Molly Brant

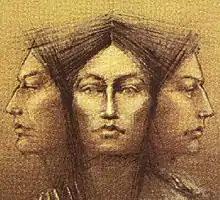
"The Three Faces of Molly Brant" (Iroquois, European, Loyalist): 1986 design used by Canada Post in a commemorative postage stamp

Molly Brant ( – April 16, 1796), also known as Mary Brant, Konwatsi'tsiaienni, and Degonwadonti, was a Mohawk leader in British New York and Upper Canada in the era of the American Revolution. Living in the Province of New York, she was the consort of Sir William Johnson, the British Superintendent of Indian Affairs, with whom she had eight children. Joseph Brant, who became a Mohawk leader and war chief, was her younger brother.